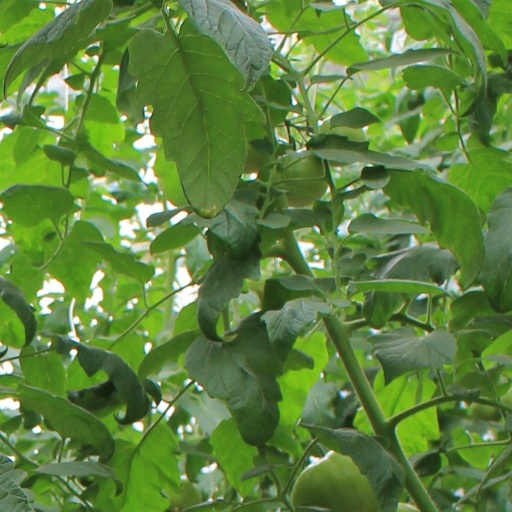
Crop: tomato